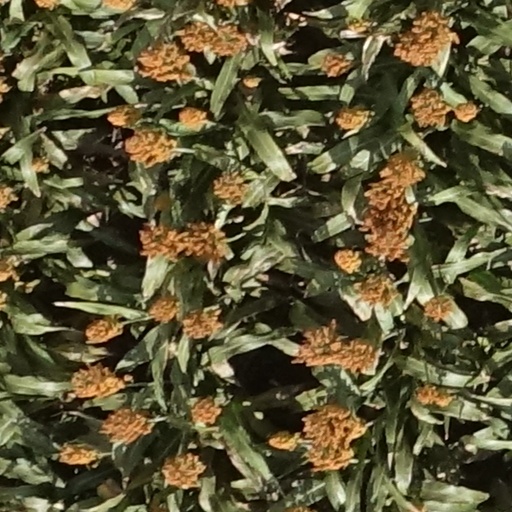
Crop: sorghum